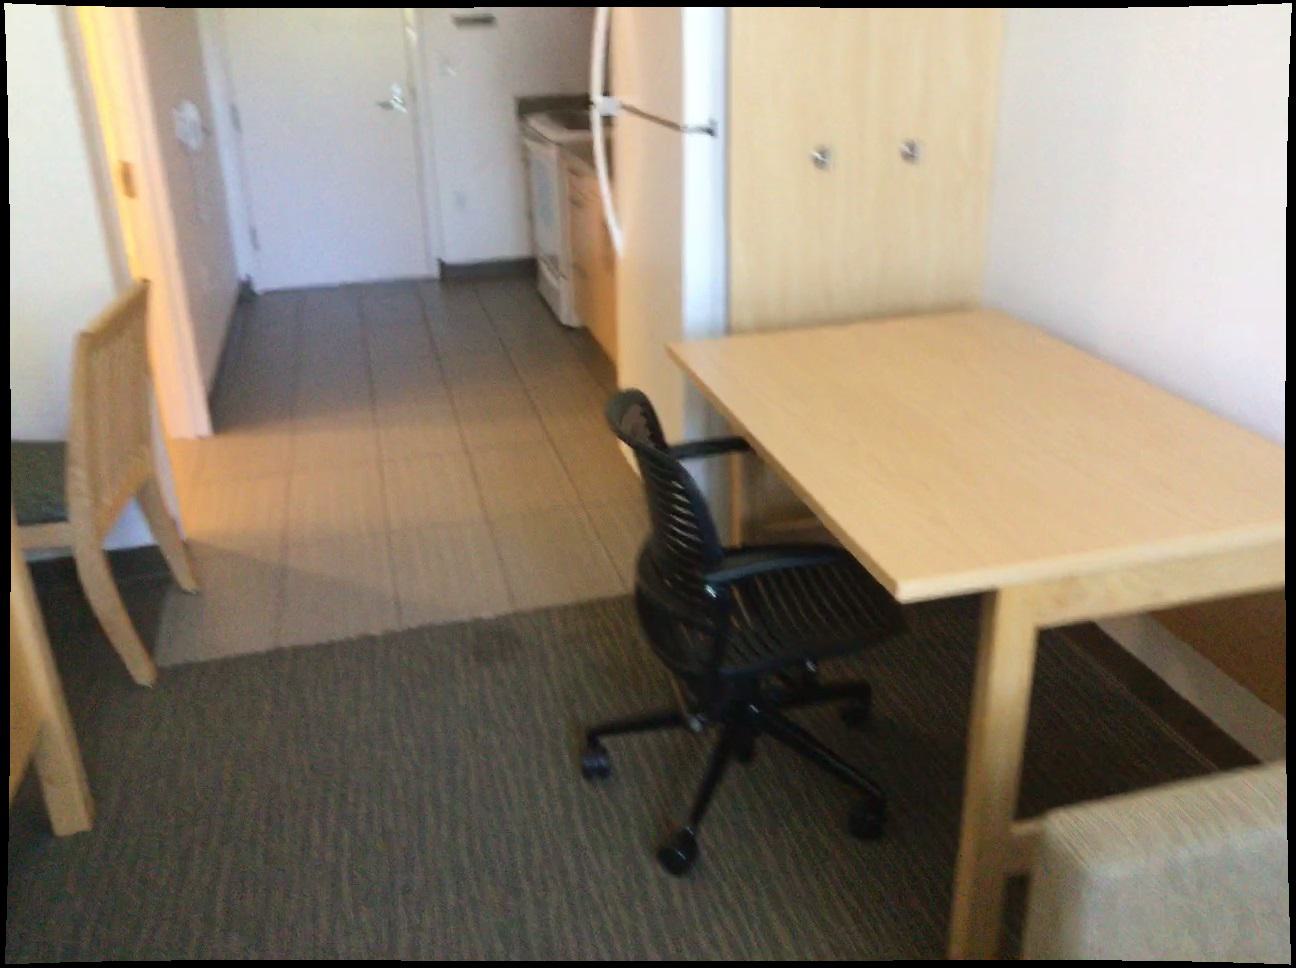
Question: Is the refrigerator right of the couch from the second object's perspective? Final answer should be yes or no.
Answer: Yes